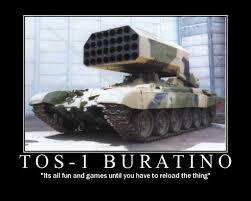
Label: TOS-1